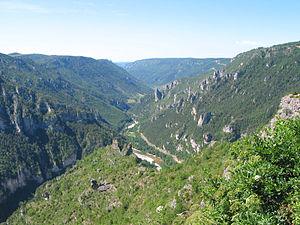
Saint-Georges-de-Lévéjac Lozère - France, les gorges du Tarn vues depuis le point sublime.